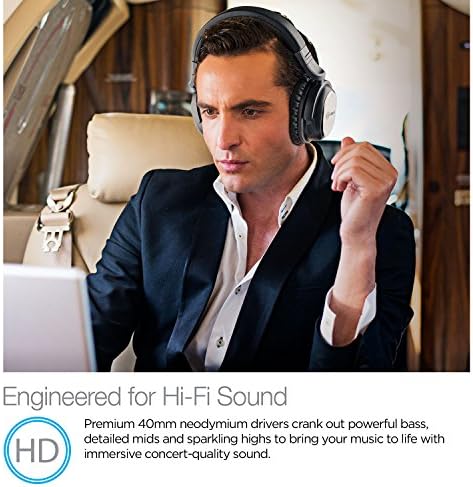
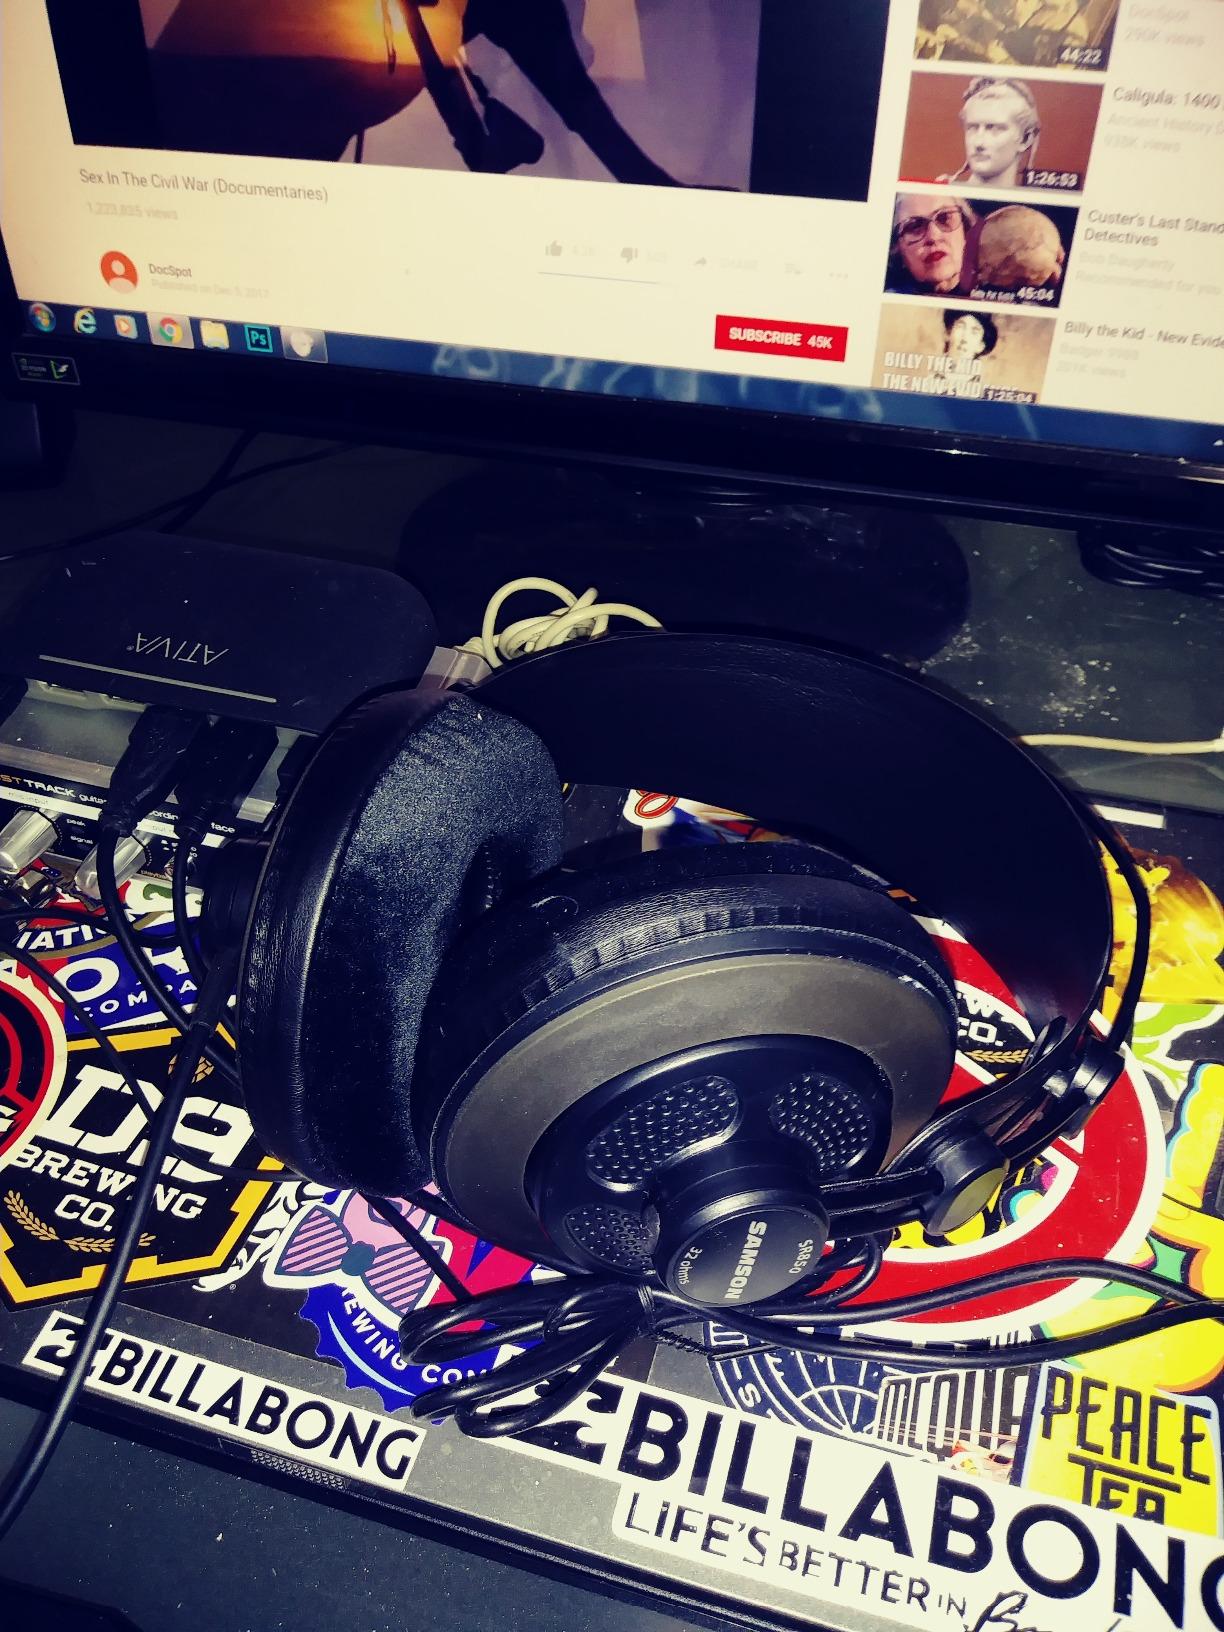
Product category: headphones
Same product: no